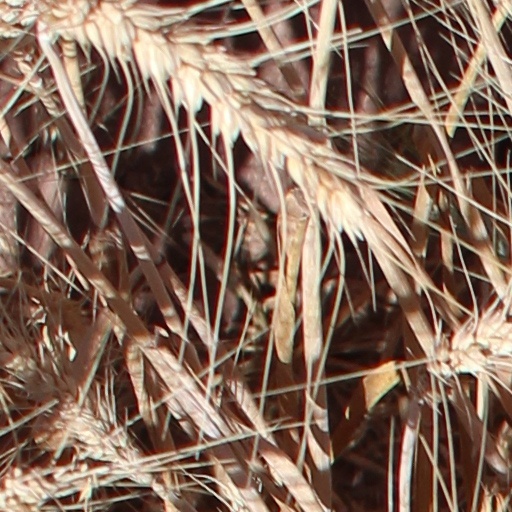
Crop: wheat